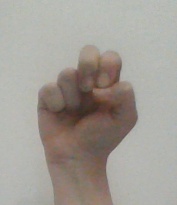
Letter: gaaf